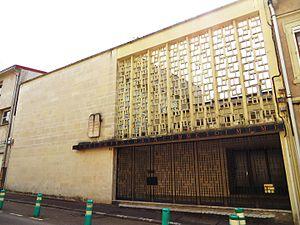
Epinal synagogue
Inventaire du patrimoine juif de Lorraine, classé par département et par lettre alphabétique de communes.
La présente liste de synagogues de France ne se veut pas exhaustive.
Épinal est une commune française située dans le département des Vosges, en région Grand Est. Préfecture, elle se situe au sud de la région historique et culturelle de Lorraine. Épinal est traversée par la Moselle, un affluent du Rhin.